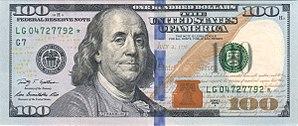
Les billets de banque en dollar américain sont les billets de banque émis par la réserve fédérale américaine et utilisés par l'ensemble des pays utilisateurs du dollar américain. La totalité des billets actuellement en circulation sont fabriqués par le Bureau of Engraving and Printing pour le compte de la réserve fédérale des États-Unis. La monnaie américaine étant très utilisée comme moyen d'échange et comme réserve de valeurs, il est estimé à 1,56 mille milliards de dollars la valeur des billets en circulation dans le monde.
Le billet de 100 dollars est une coupure de monnaie américaine. Il est le billet américain le plus répandu, devant le billet de un dollar.
Le dollar des États-Unis ou dollar américain ou dollar US ou USD est la monnaie nationale des États-Unis et de ses territoires d'outre-mer ; c'est aussi celle de l'Équateur, du Zimbabwe, des États fédérés de Micronésie, des Îles Marshall, des Palaos, du Panama, du Salvador, du Timor oriental, des Îles Turques-et-Caïques, des Îles Vierges britanniques et des Îles BES. Il est divisé en 100 cents.